Temi Dollface

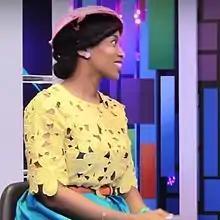
Temi Dollface on "The Juice" in 2014 on NdaniTV

Temi DollFace (born Temitope Samantha Phil-Ebosie, August 2) is a Nigerian electro-pop-soul singer, who grew up in England. Her music is described as "a brand of music that is jazzy, energetic and theatrical". She is best known for her 2013 single "Pata Pata", which received four AFRIMA nominations at the All Africa Music Awards for "Best Video", "Revelation Of The African Continent", "Best African Pop Song" and "Most Promising African Artiste On The Continent". In 2016 TemiDollFace released the single "Beep Beep", ahead of an album release.